Eifion (UK Parliament constituency)

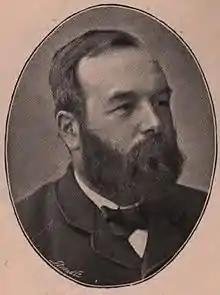
Roberts

Another General Election was required to take place before the end of 1915. The political parties had been making preparations for an election to take place and by July 1914, the following candidates had been selected;